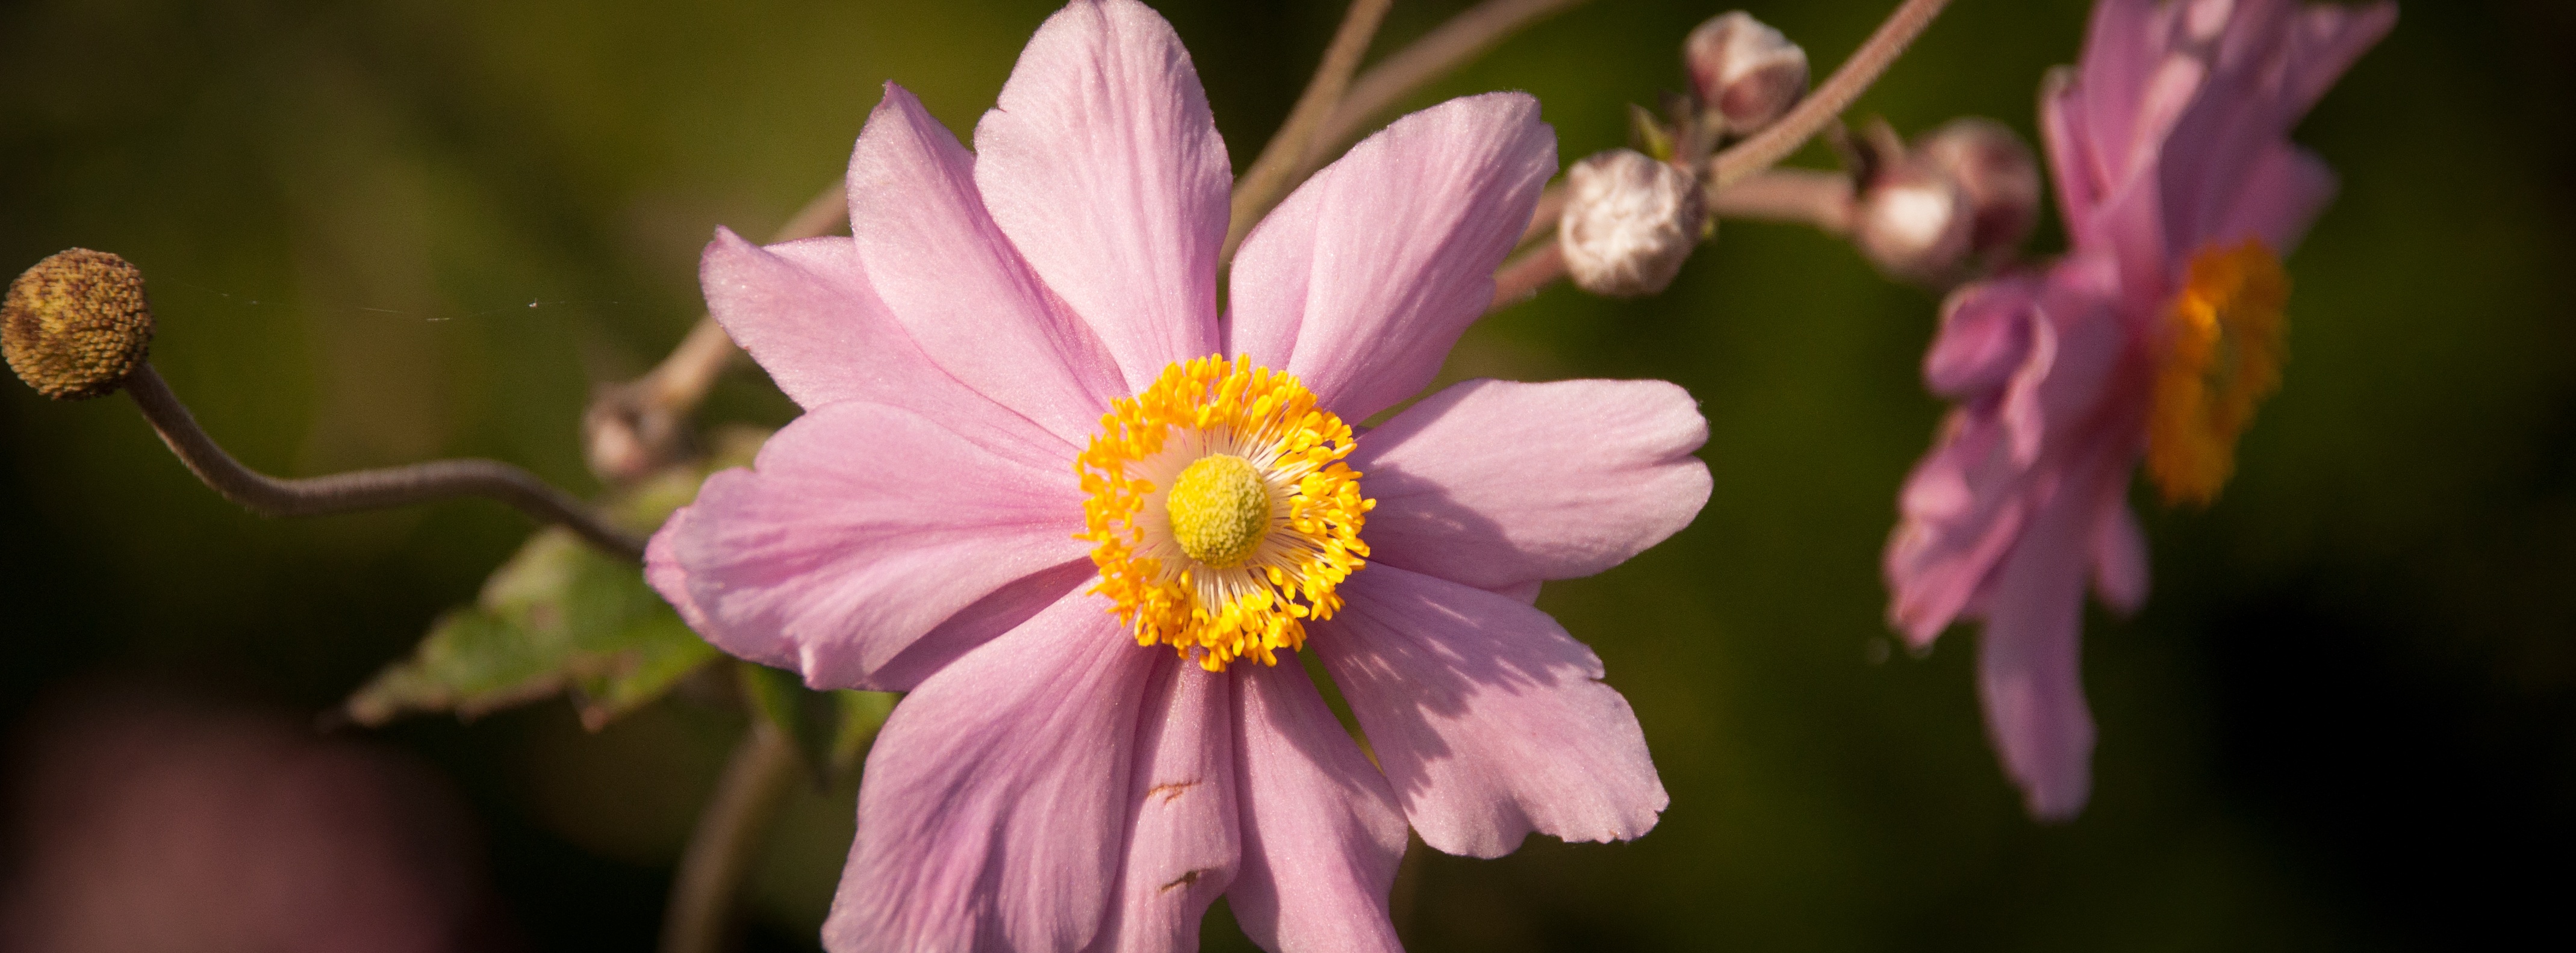
nature, blossom, plant, photography, flower, petal, autumn, botany, garden, closeup, pink, flora, wildflower, close up, anemone, nectar, macro photography, flowering plant, daisy family, plant stem, land plant, japanese anemone